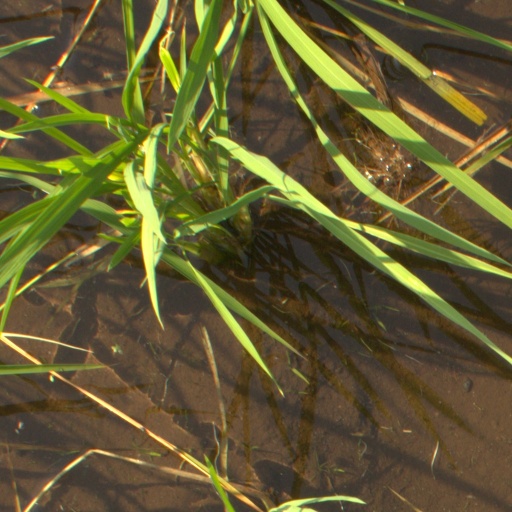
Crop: rice